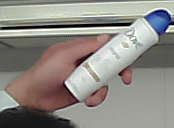
Product: dove_spray